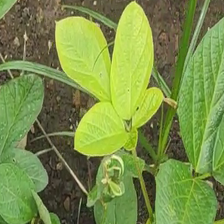
Weed species: Lavhala_(Cyperus_Rotundus)